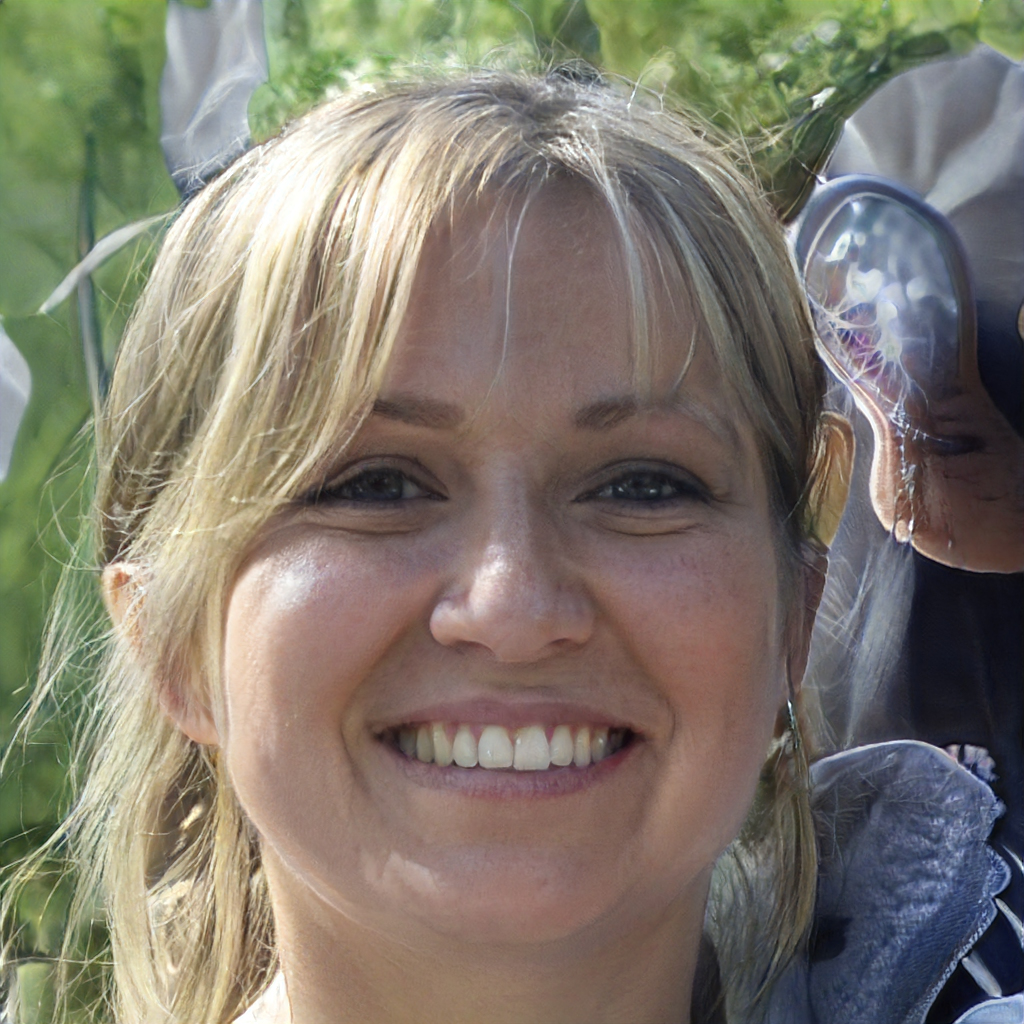
Portrait style: Real Portrait